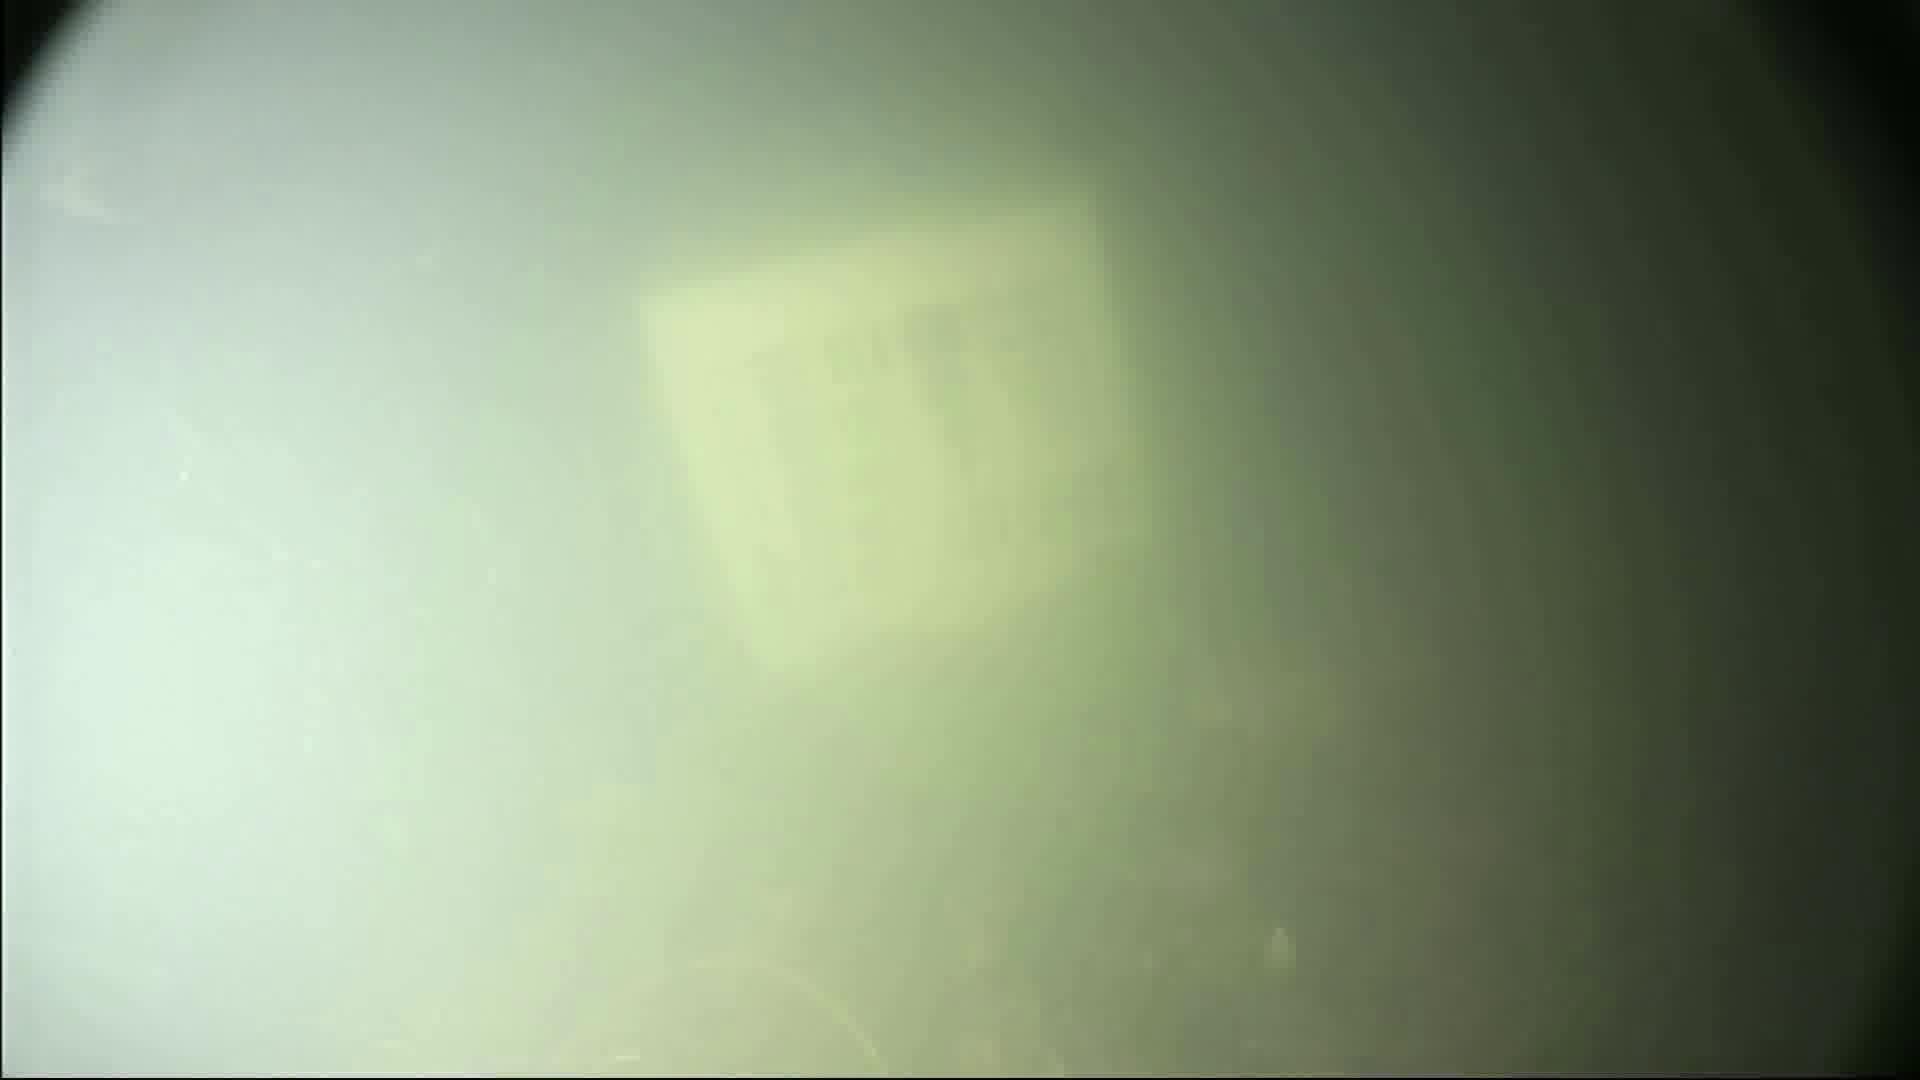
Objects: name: small_fish